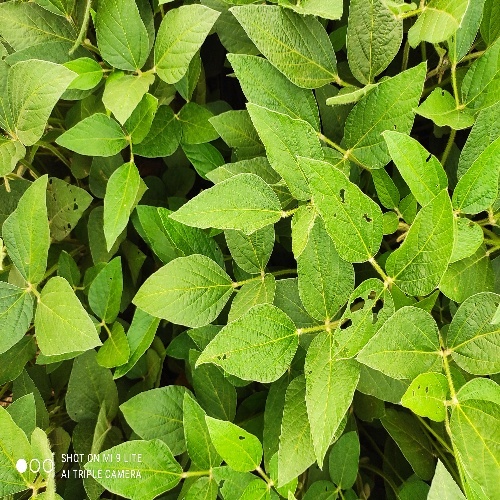
Label: Caterpillar